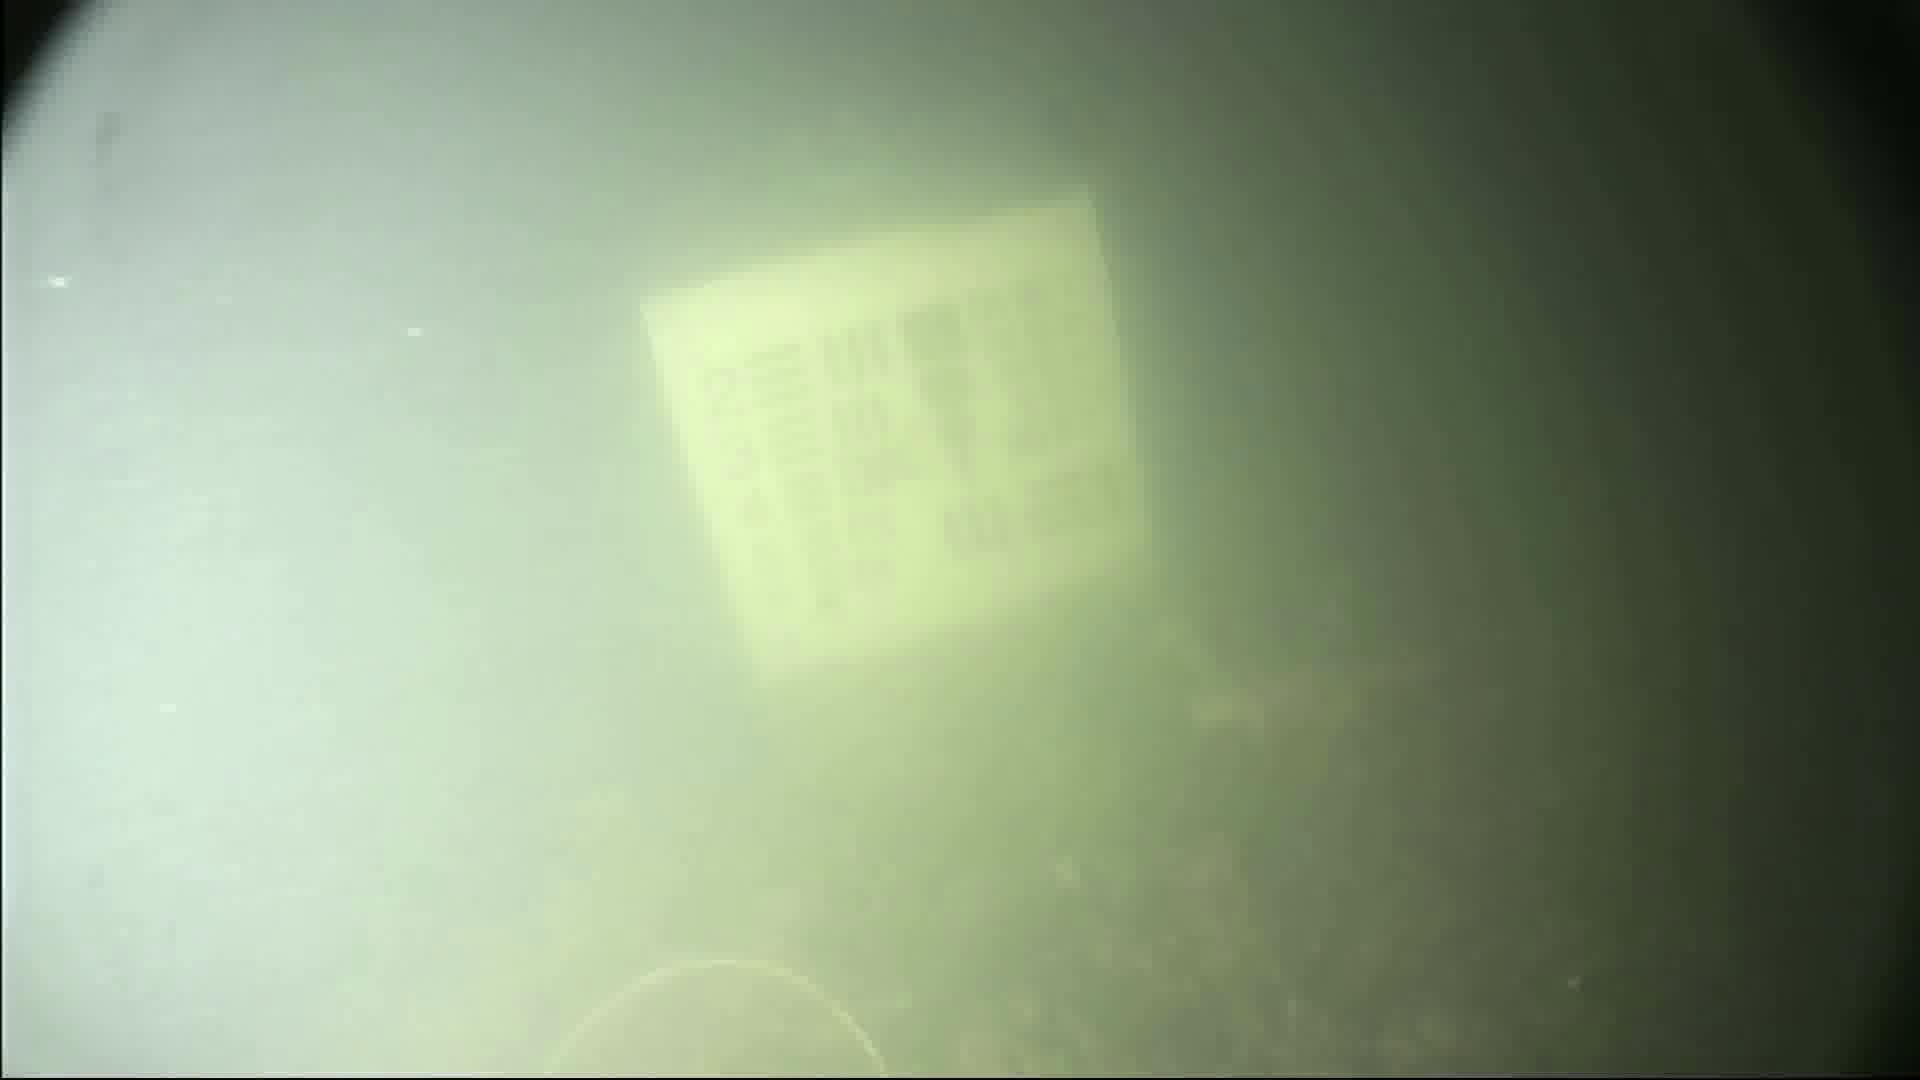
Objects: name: crab